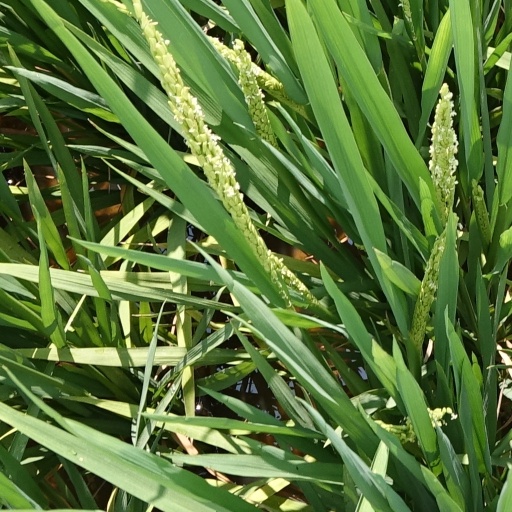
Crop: rice